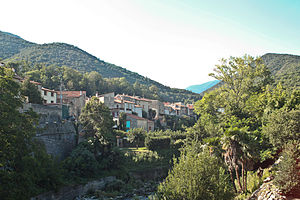
Finestret
Finestret er en by og kommune i departementet Pyrénées-Orientales i Sydfrankrig.